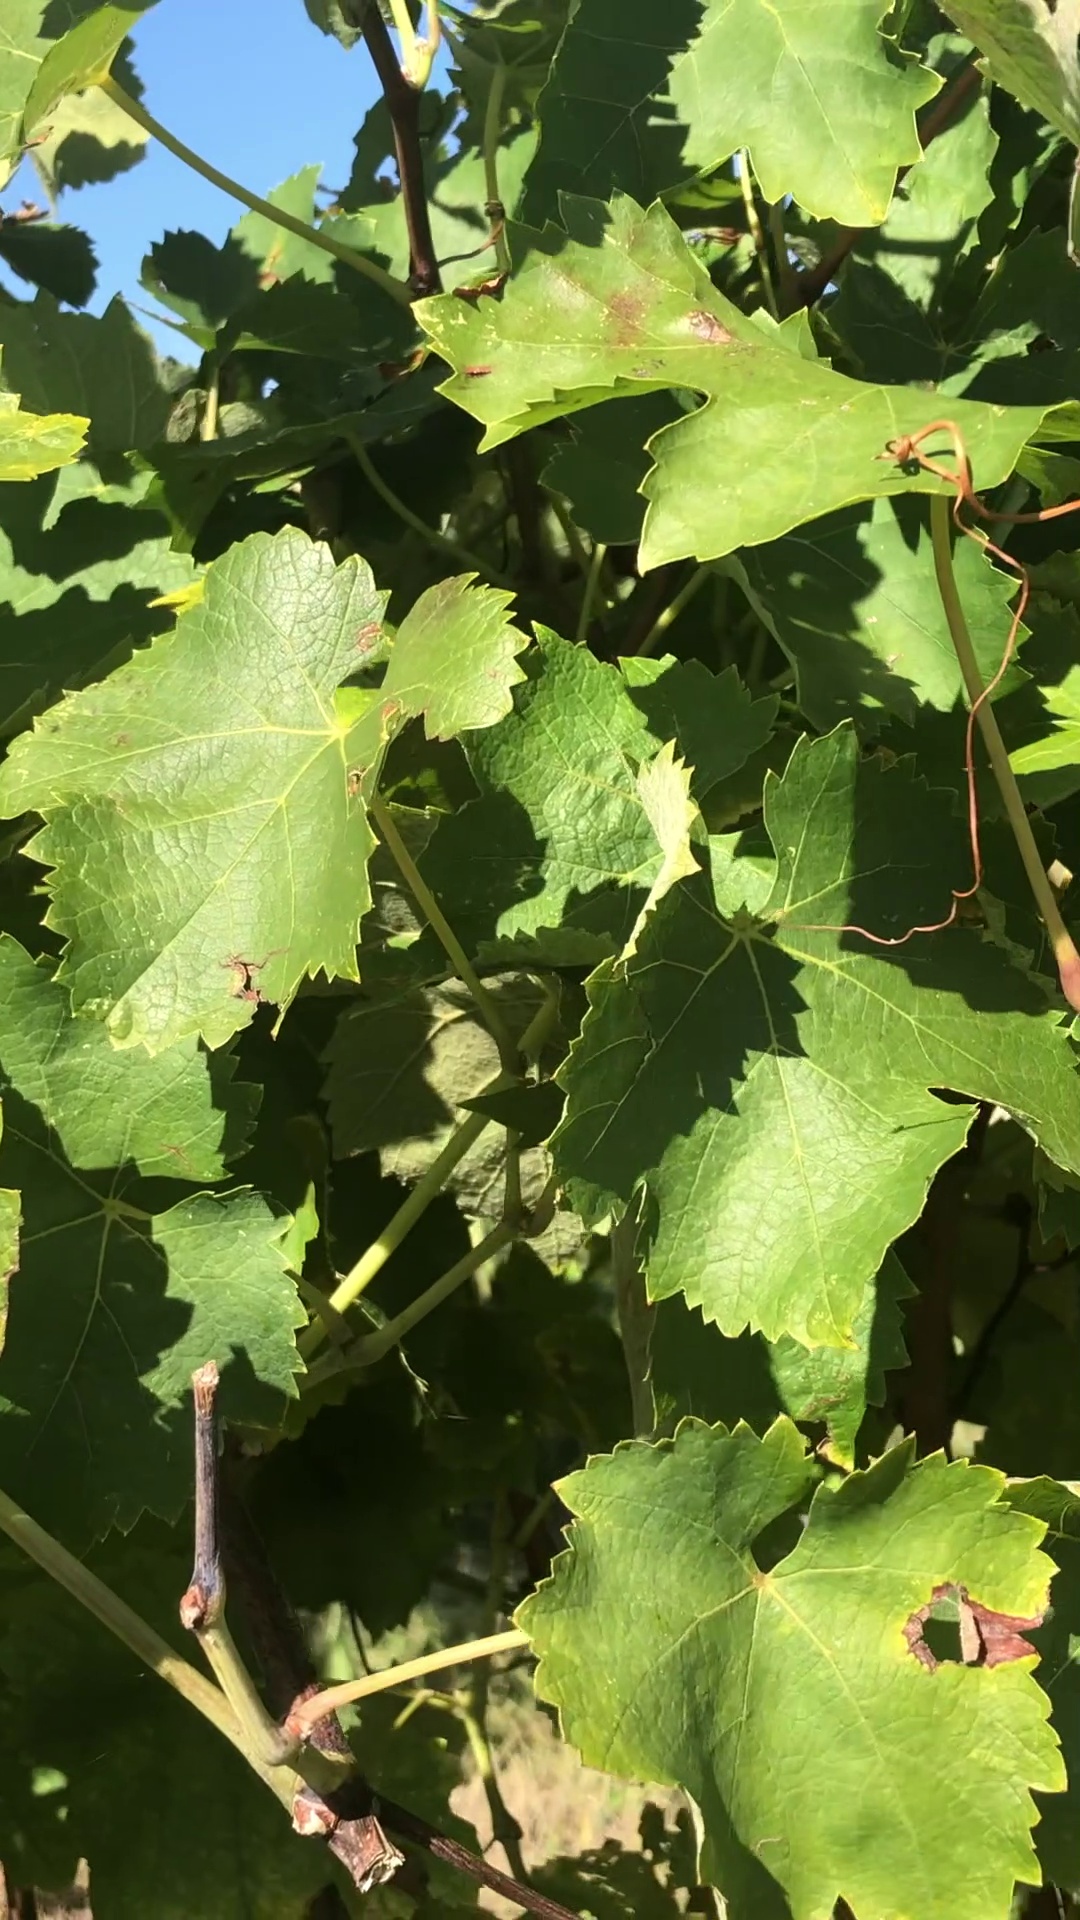
Label: healthy